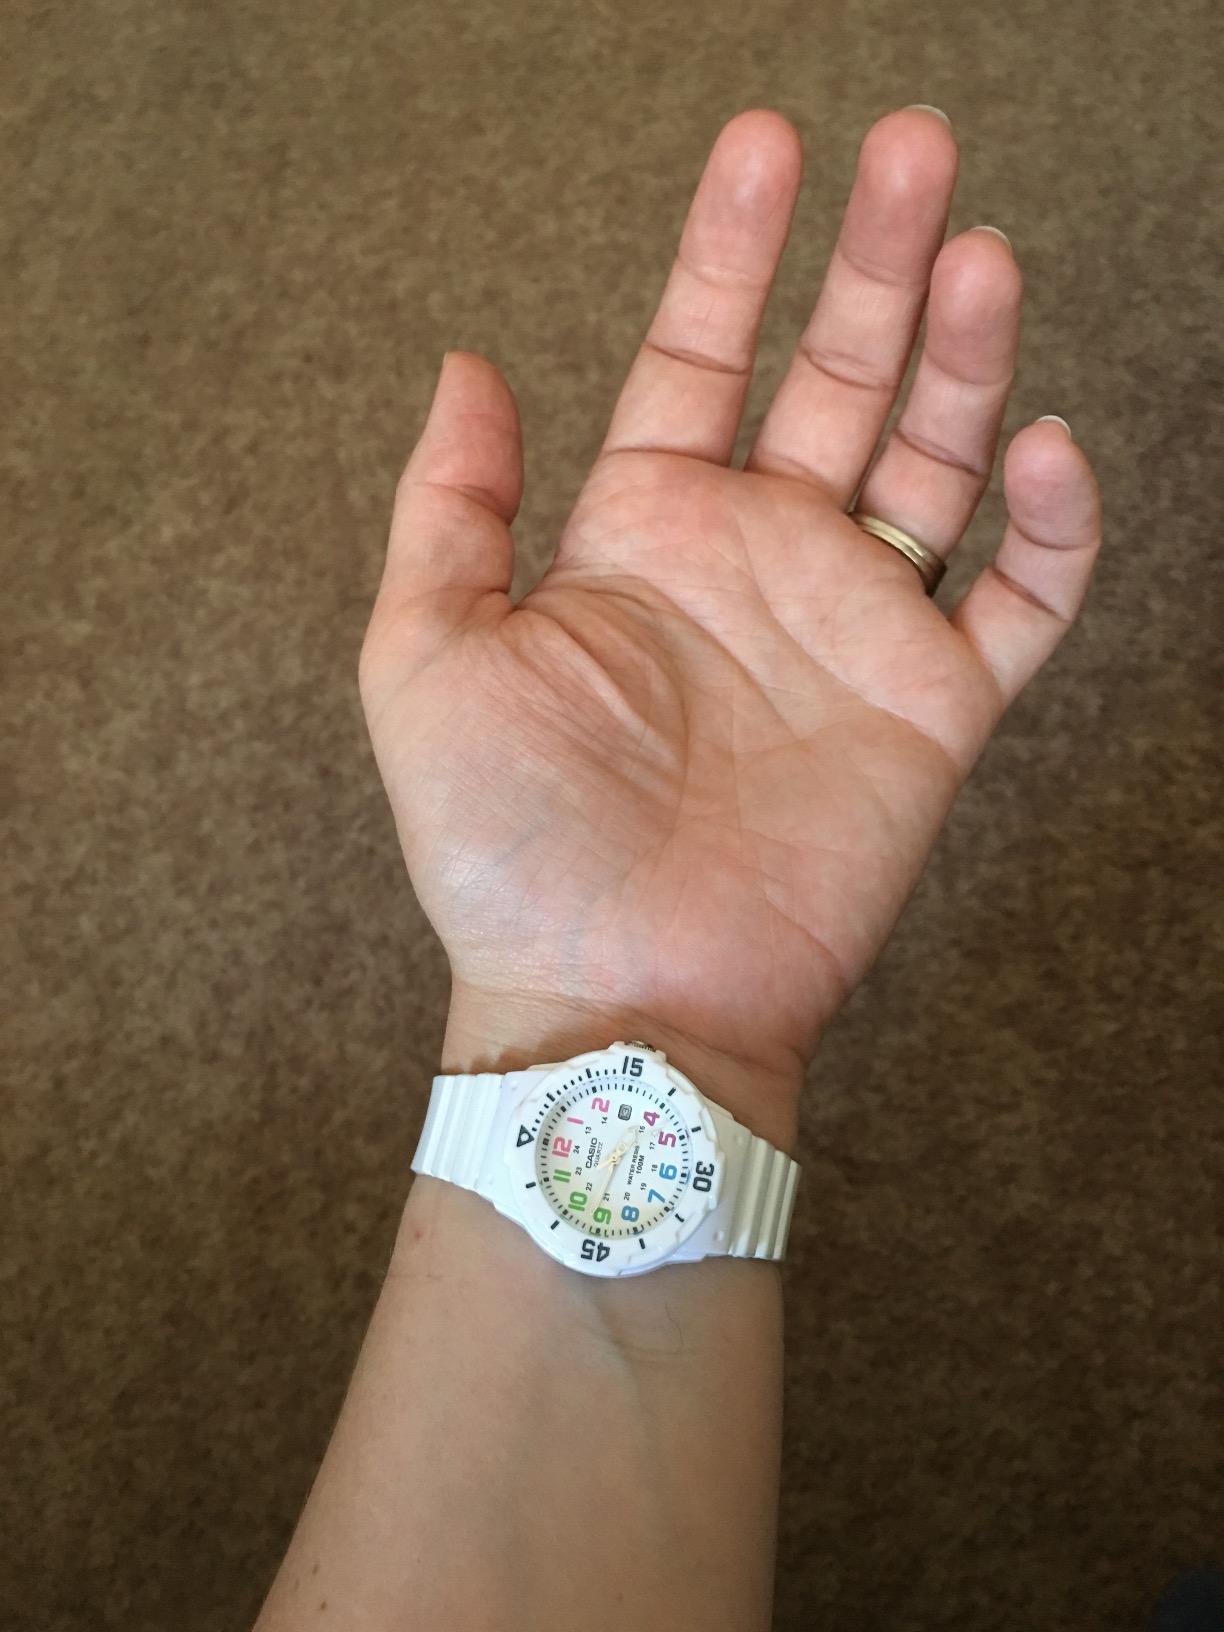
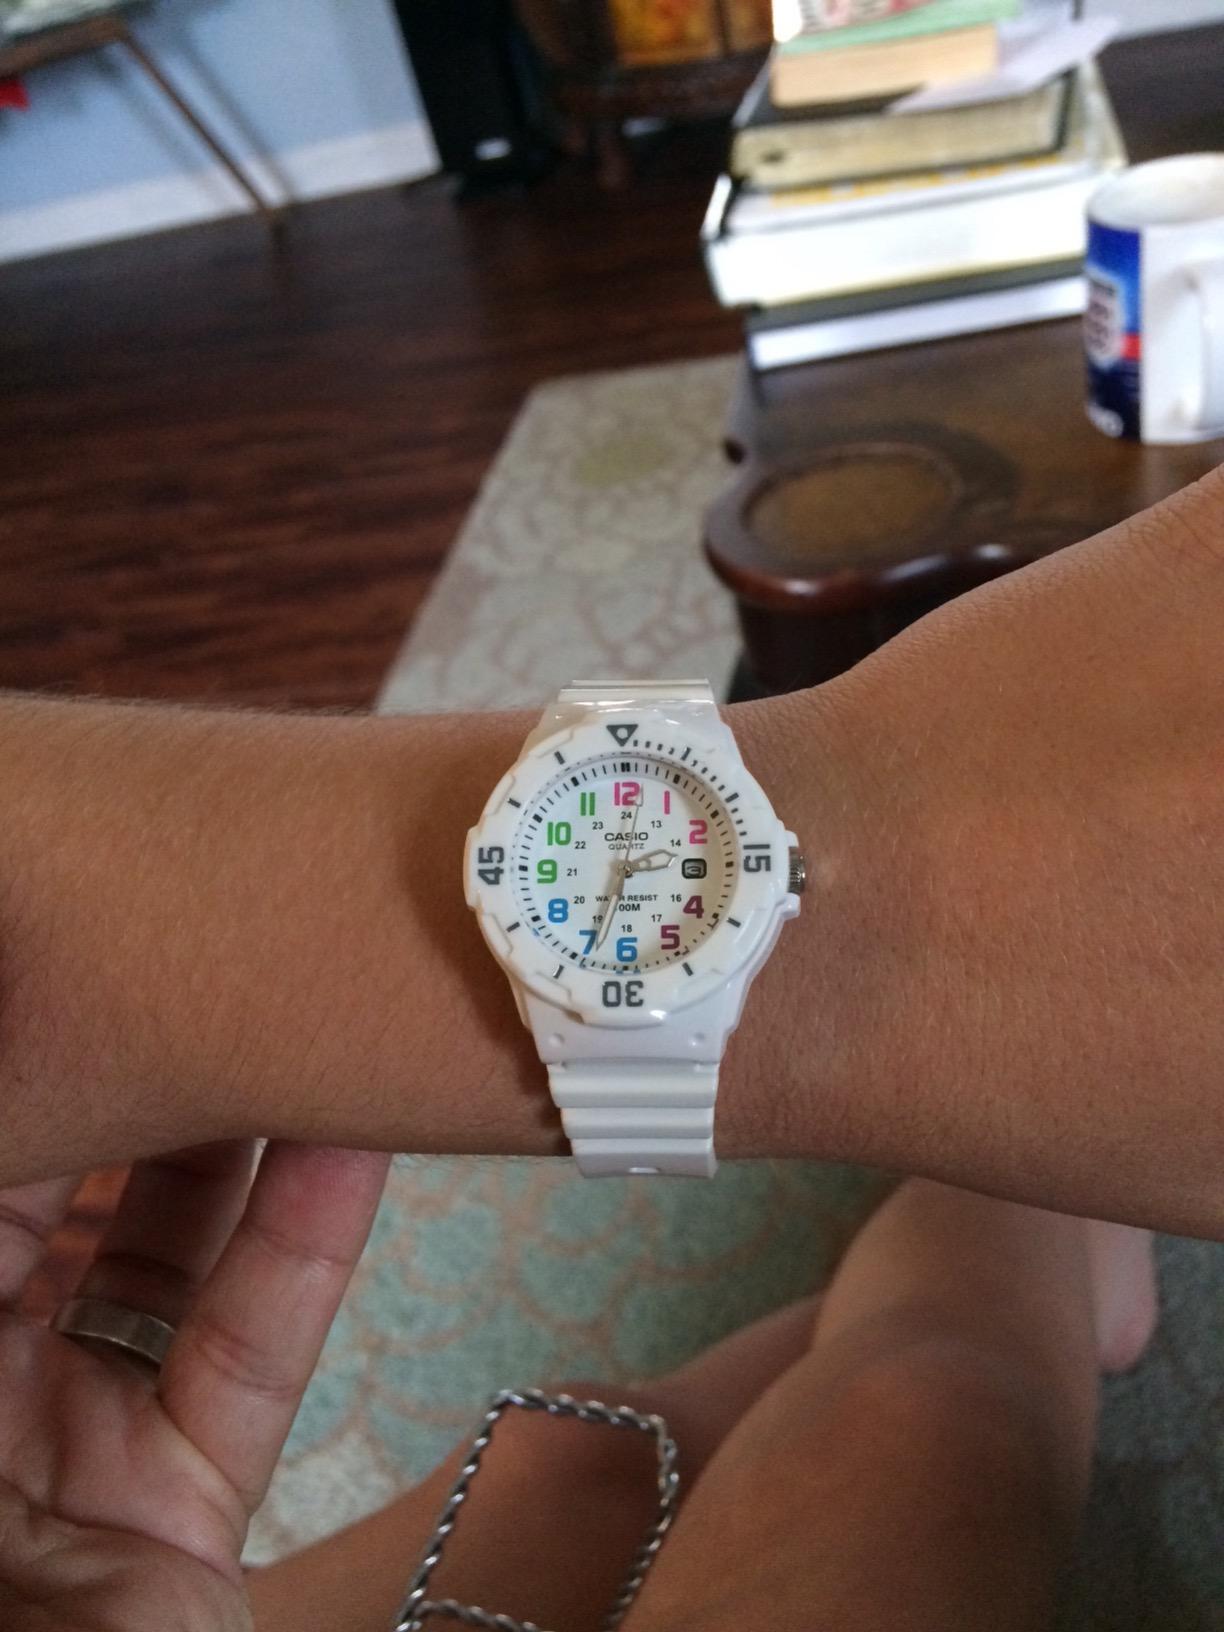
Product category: accessories_watch
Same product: yes